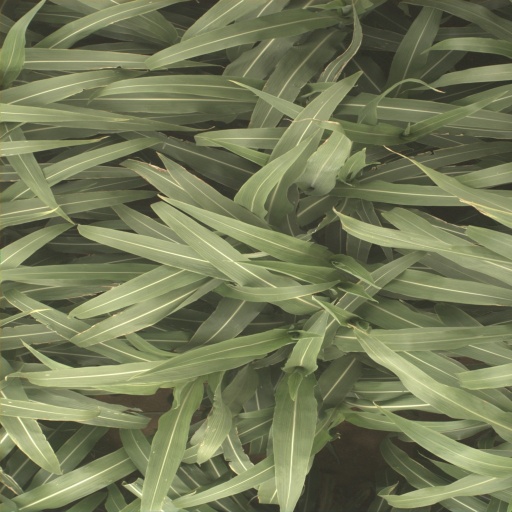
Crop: sorghum